Loris Tjeknavorian

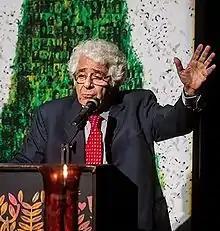
Loris Tjeknavorian speaking in Cheragh Khamosh Nist conference in Iranshahr Hall in Tehran

In 2000, Tjeknavorian resigned from the APO in order to devote more time to composing. During this period he also conducted the Vienna Symphony Orchestra, and performed at the San Francisco Opera House, the Contemporary Music Festival and at the Vienna Music Festival in Hong Kong and Bangkok. He conducted the Austrian premiere of his opera "Rostam and Sohrab" at the Festspielhaus in St. Pölten.